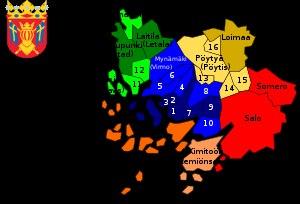
La Finlande-Propre est la troisième région la plus peuplée de Finlande. Sa capitale est Turku. L'appellation calque du finnois « Finlande propre » vient du fait qu'autrefois le nom Finlande désignait seulement le territoire de cette région. La Finlande propre figure parmi les régions les plus anciennement habitées en Finlande.